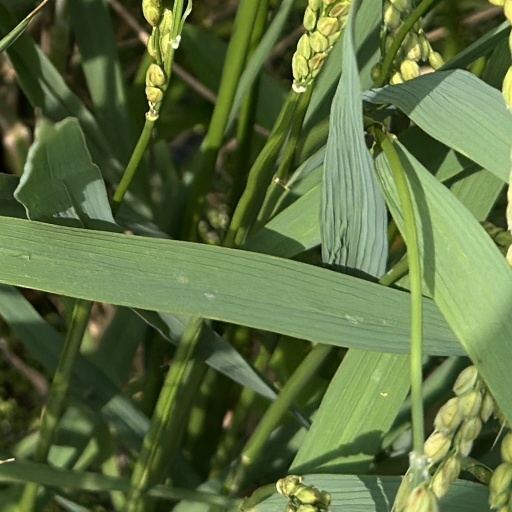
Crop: rice